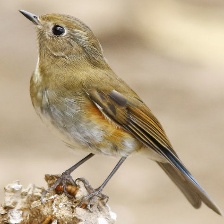
Species: HIMALAYAN BLUETAIL
Scientific name: TARSIGER RUFILATUS